Flatiron Building

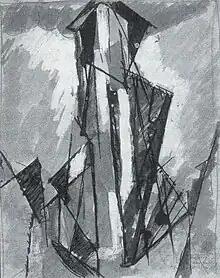
"Sur le Flatiron", Albert Gleizes, gouache and ink (1916)

The prow of the building, facing 23rd Street, includes a pair of two-story-high Classical columns. These were echoed at the top of the building by two columns that supported the cornice. The single-story "cowcatcher" retail space in front of the prow, added to the plans in 1902, was not part of Burnham or Dinkelberg's design. The "cowcatcher" structure measured long and tall, with a metal roof. Burnham initially did not want to add the "cowcatcher" space, since he believed it would ruin the symmetry of the prow's design, but he was forced to accept the addition on Black's insistence.